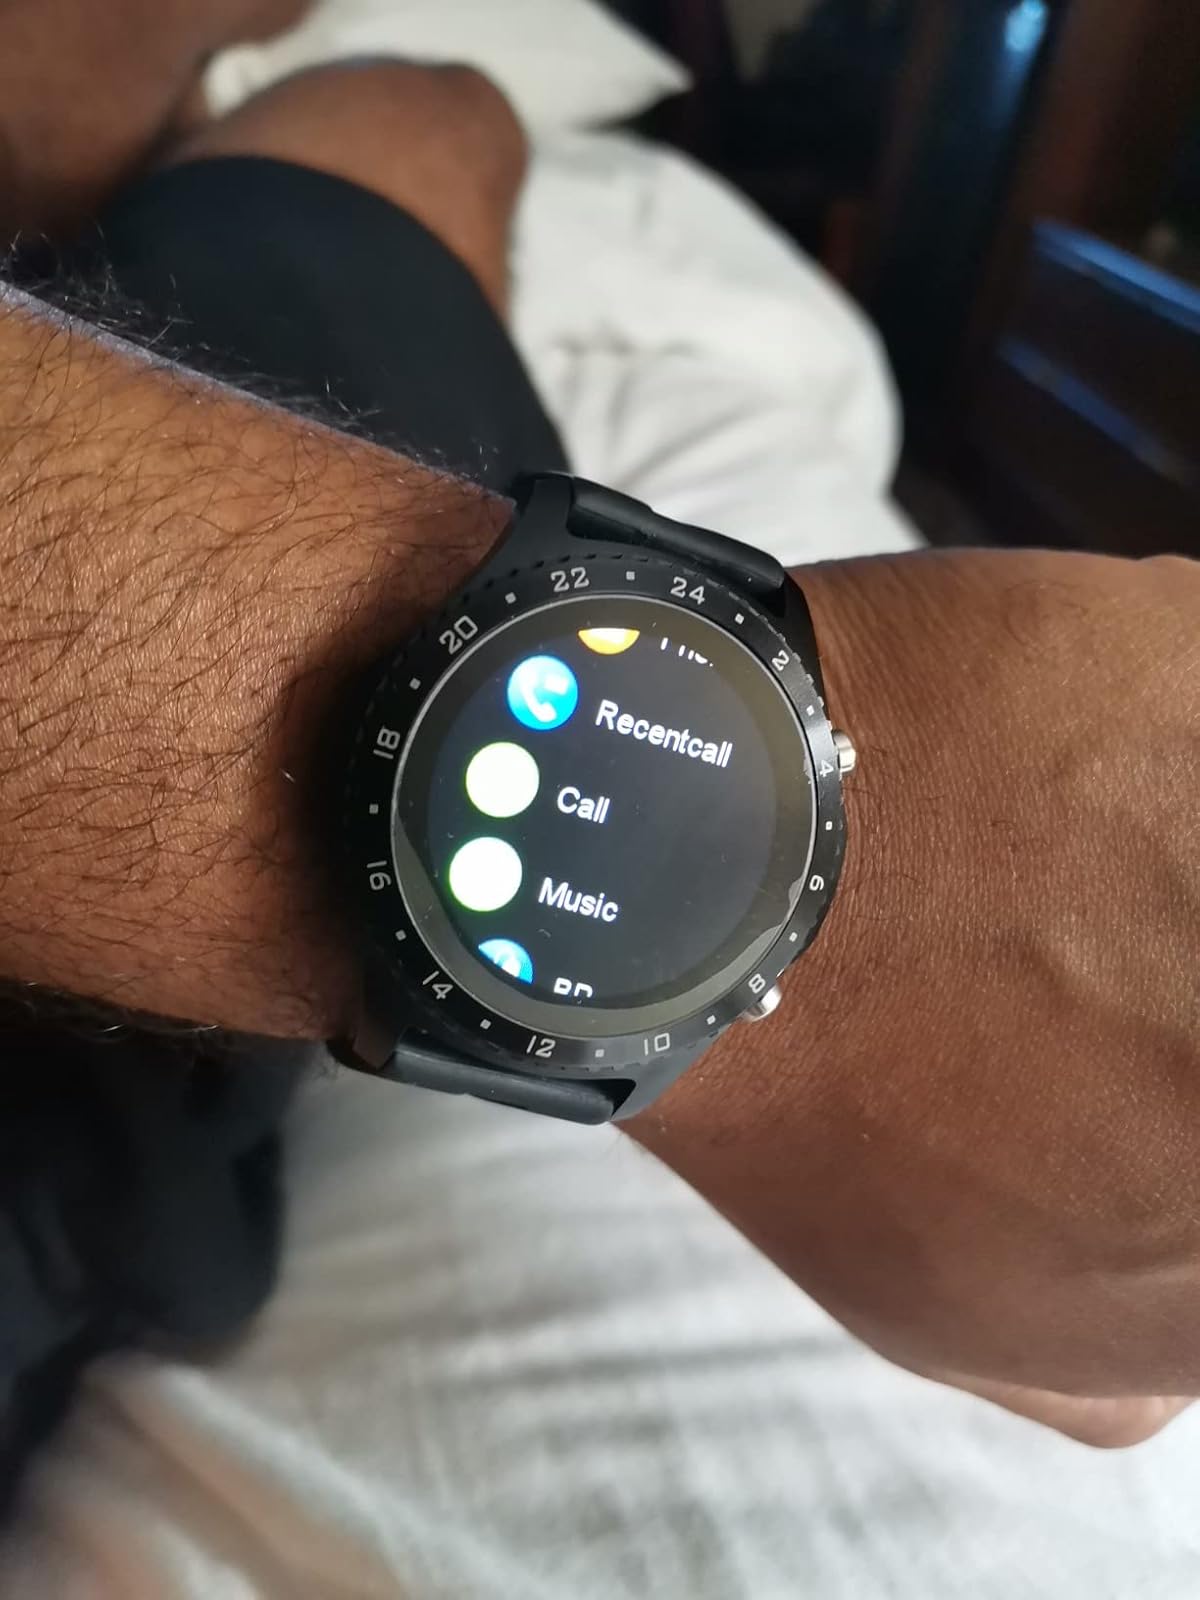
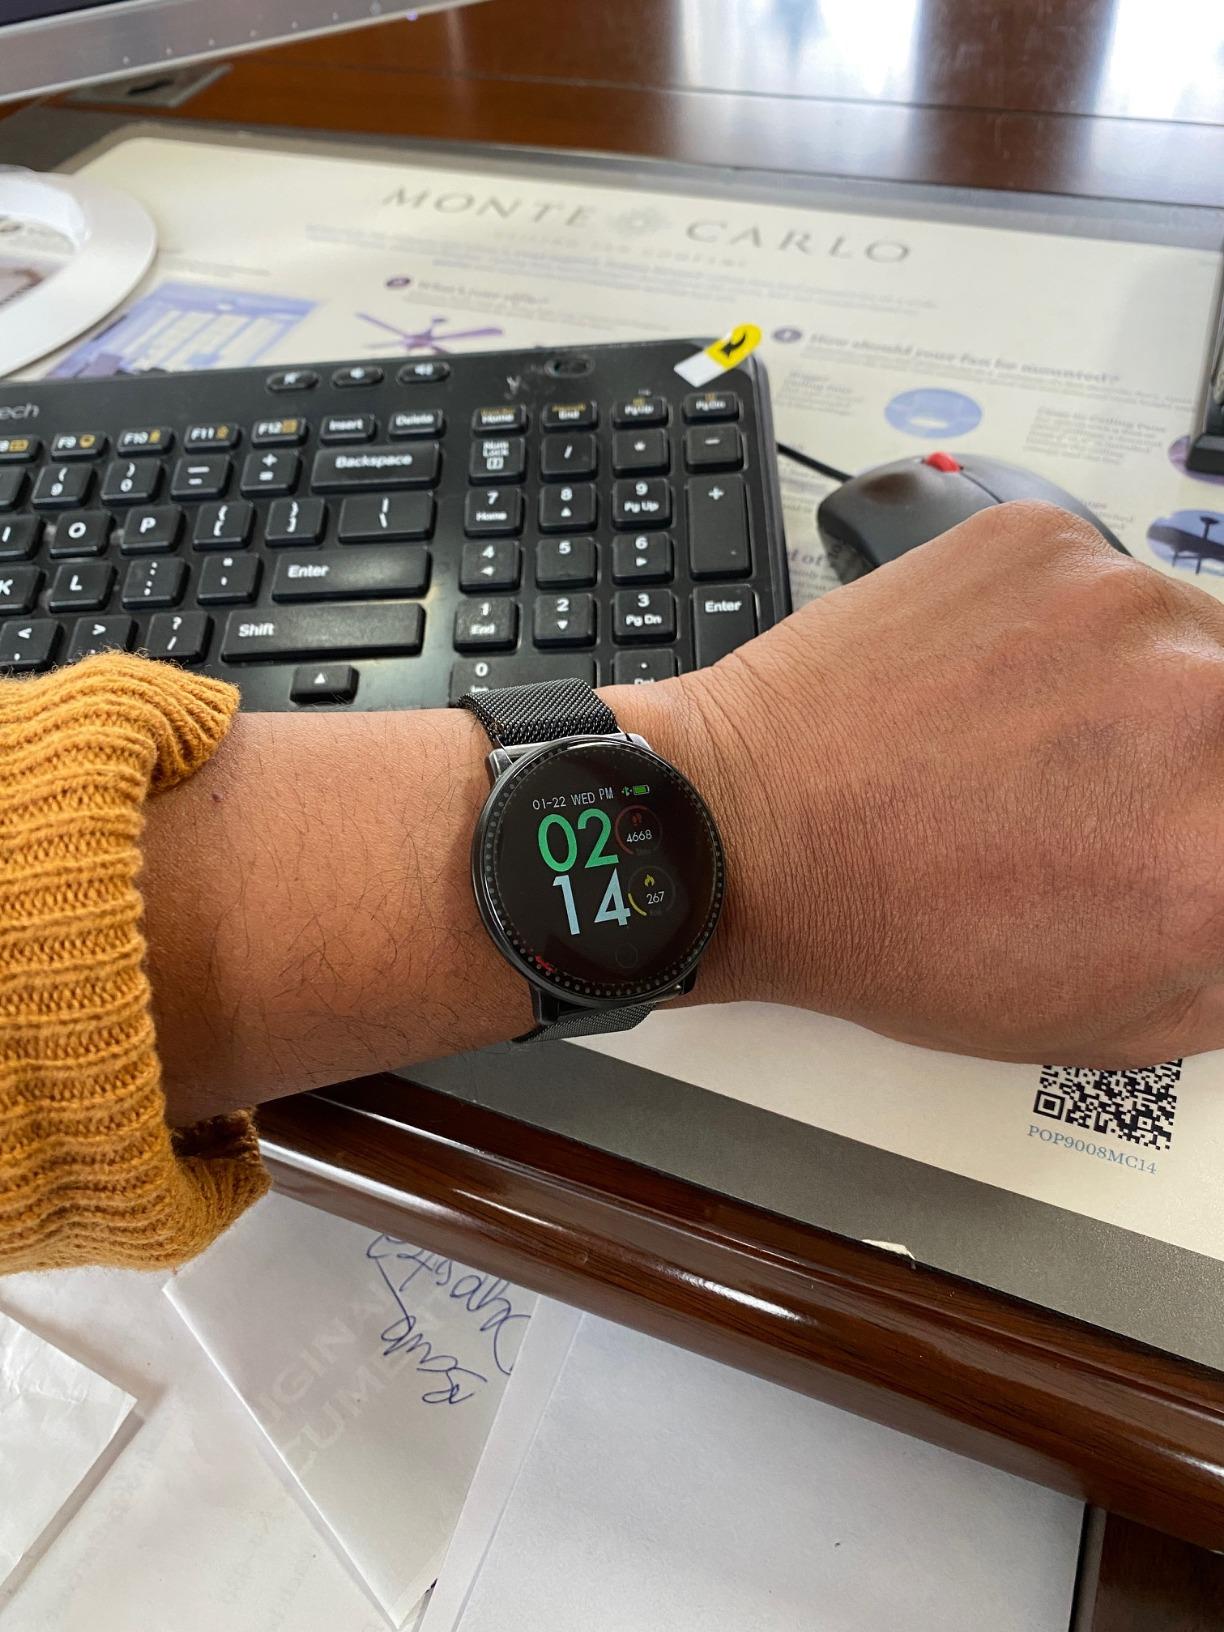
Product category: smartwatch
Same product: no